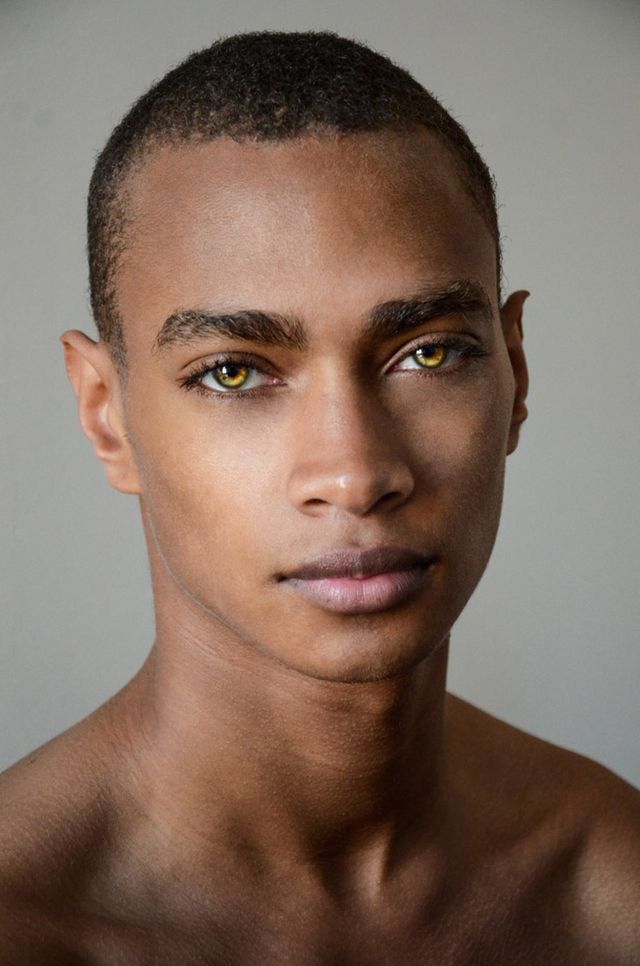
Gender: men